Attachment in children

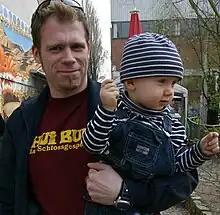

"It is by no means free of limitations (see Lamb, Thompson, Gardener, Charnov & Estes, 1984). To begin with, it is very dependent on brief